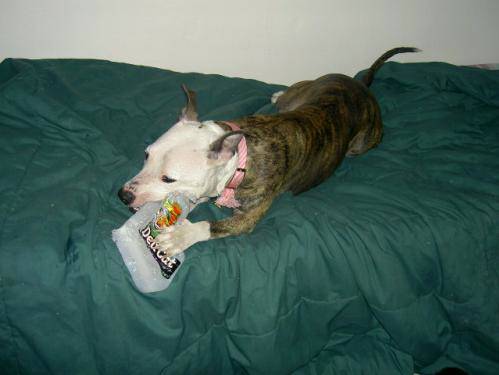
Label: dog